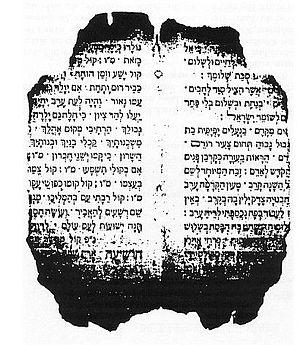
La synagogue d'Ettlingen a été construite en 1889 et comme la majorité des synagogues en Allemagne, elle sera détruite par les nazis en 1938.